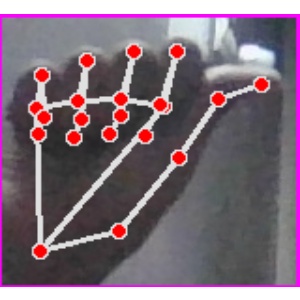
अक्षर: छ